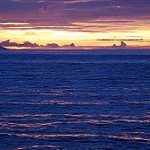
Label: sea